Lady Ursula d'Abo

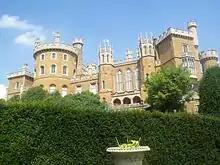
Belvoir Castle, where Lady Ursula spent much of her childhood.

In her youth, she was a friend of Prince Edward of Wales and a playmate of Princesses Elizabeth and Margaret of York at Bognor.